Cova Rodela

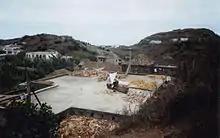
Harvesting maize in Cova Rodela.

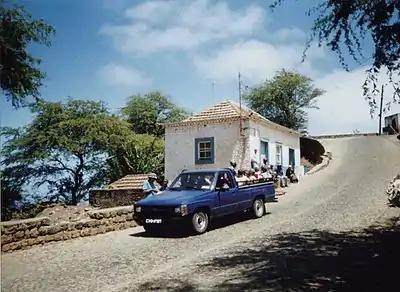
""Aluguer"" bus on Brava.

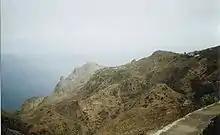
General view from the West.

Cova Rodela is a village in the middle of the island of Brava, Cape Verde. The village is situated in the mountains, 1 km west of the island capital Nova Sintra. There are good walking paths to the island's tallest mountain Monte Fontainhas. Most of the inhabitants of the village live on agriculture, growing maize and bananas. In the main street there is a noteworthy old dragon tree ("Dracaena draco"). Cova Rodela can be reached easily by "aluguer" buses from Nova Sintra and from other villages on Brava.